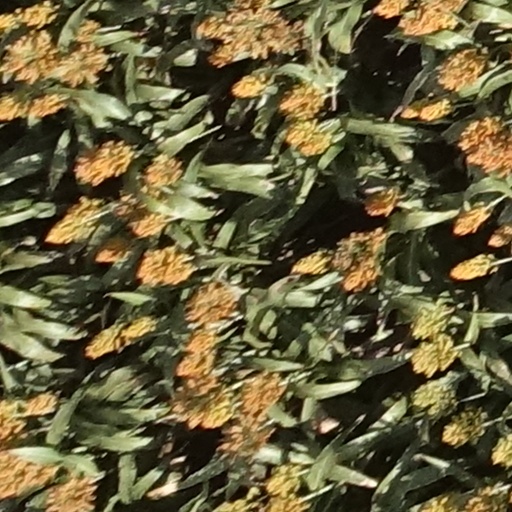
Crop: sorghum